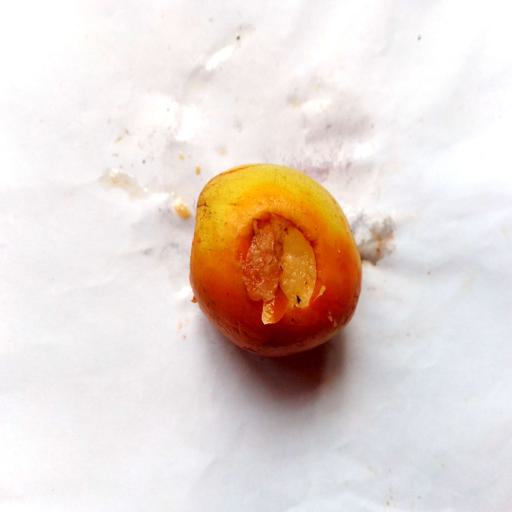
Label: bruised